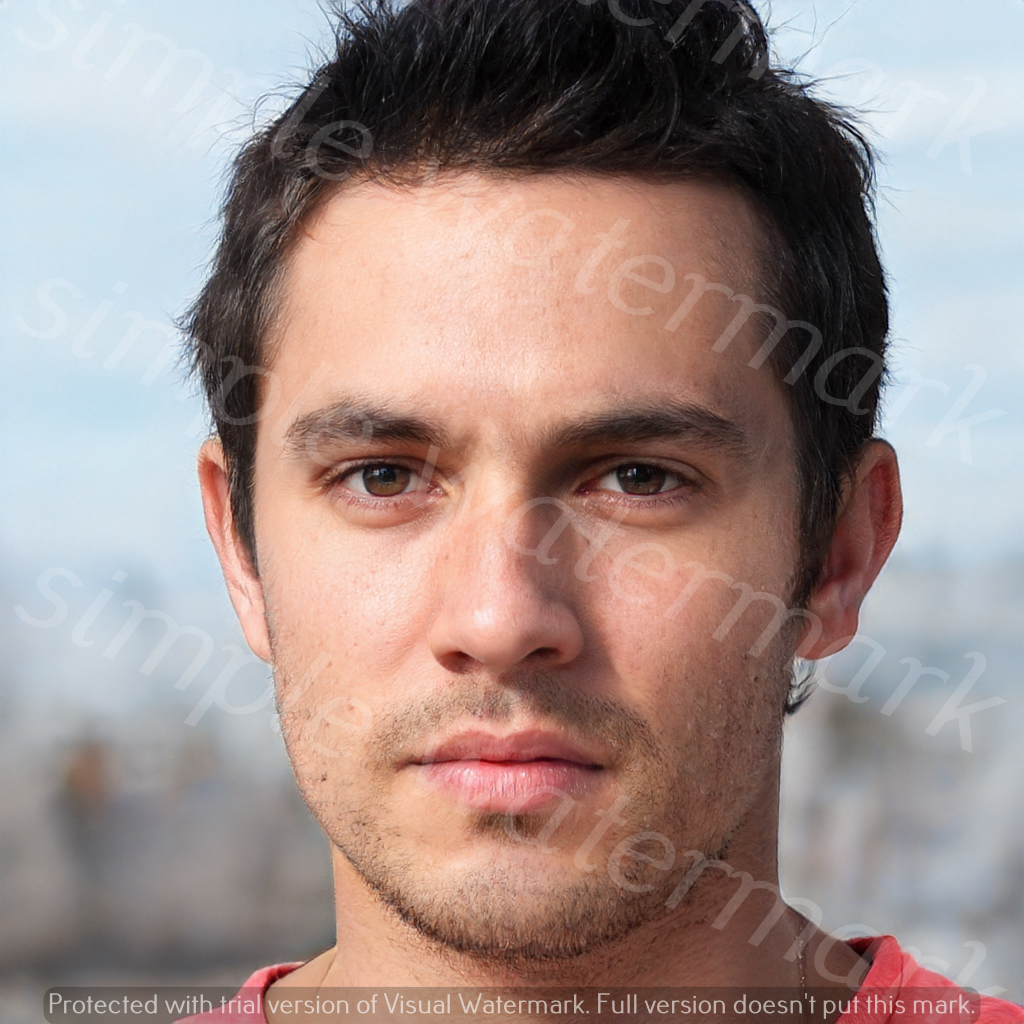
Label: Watermark